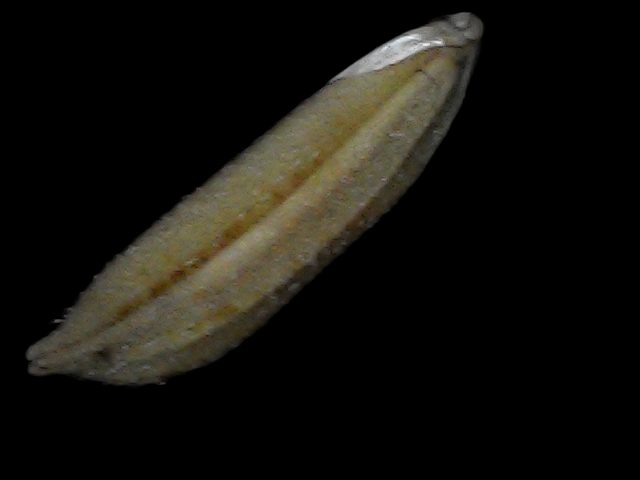
Rice variety: Bd87